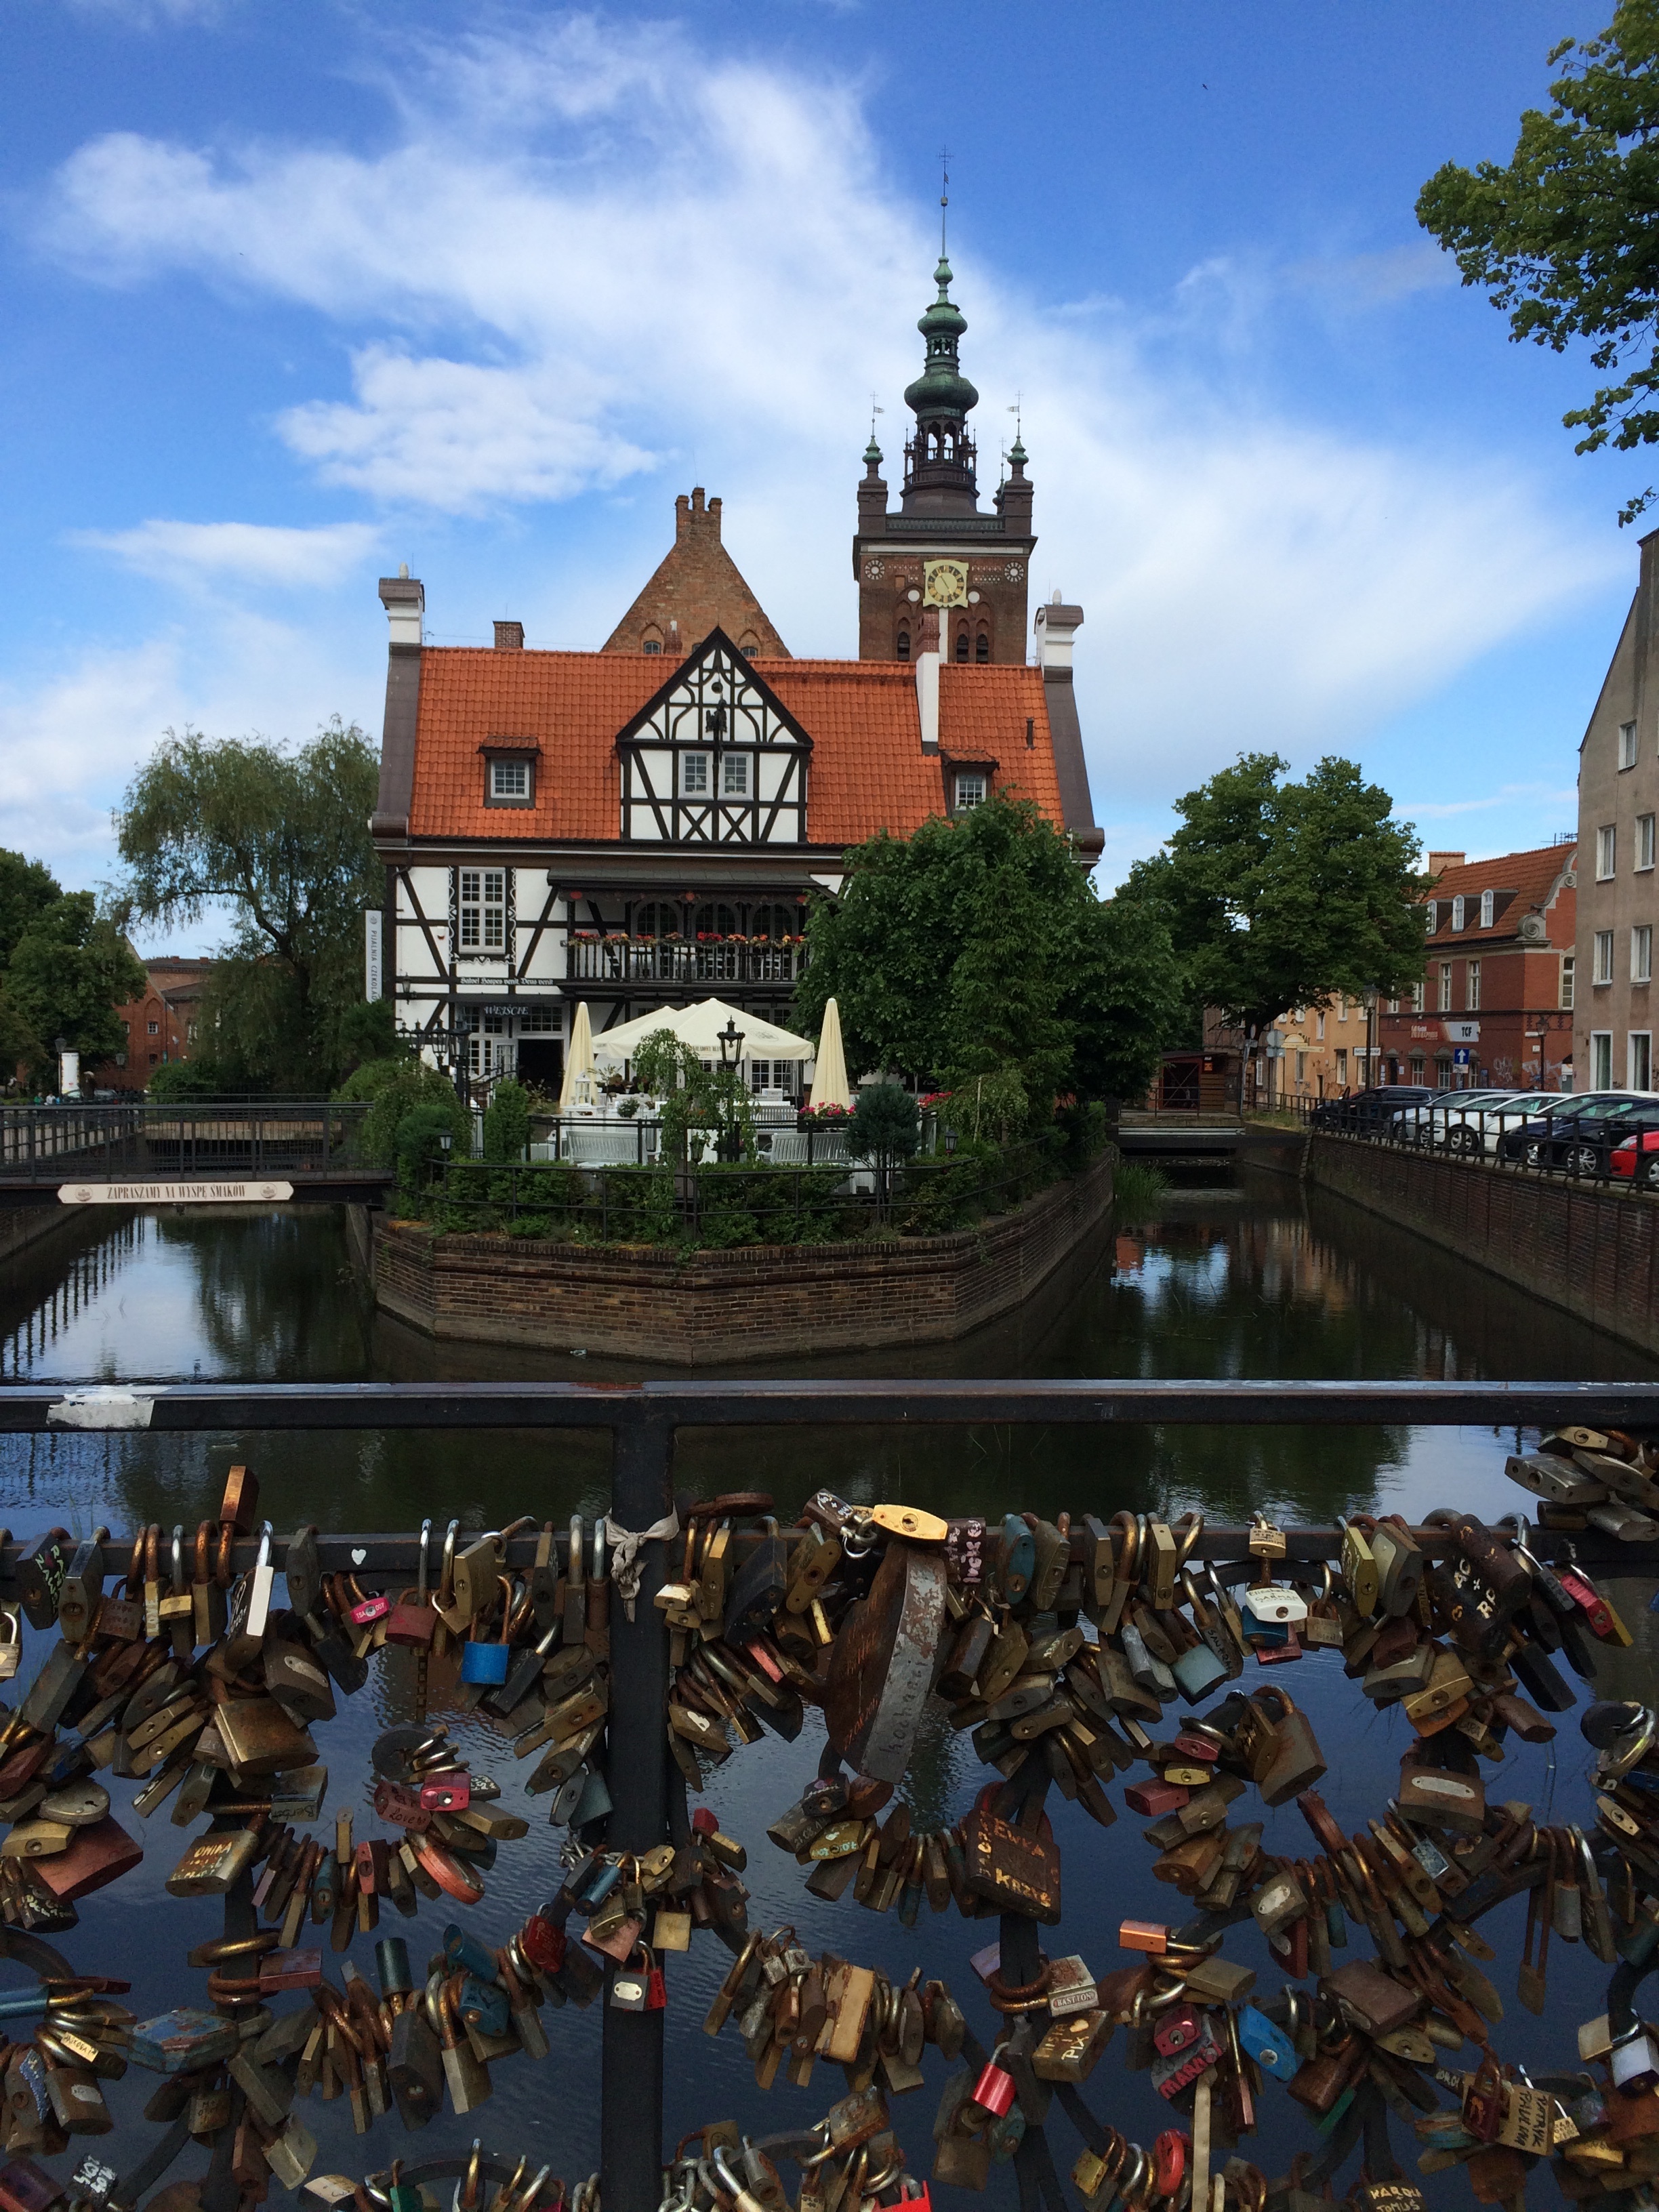
bridge, town, cityscape, tower, romance, landmark, tourism, waterway, poland, history, locks, sights, gdansk